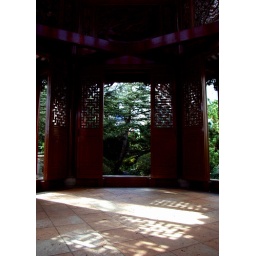
a gazebo in the Chinese Gardens, Darling Harbour.Each door was like an ornate frame for a green masterpiece :)